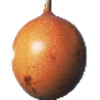
Label: Granadilla 1